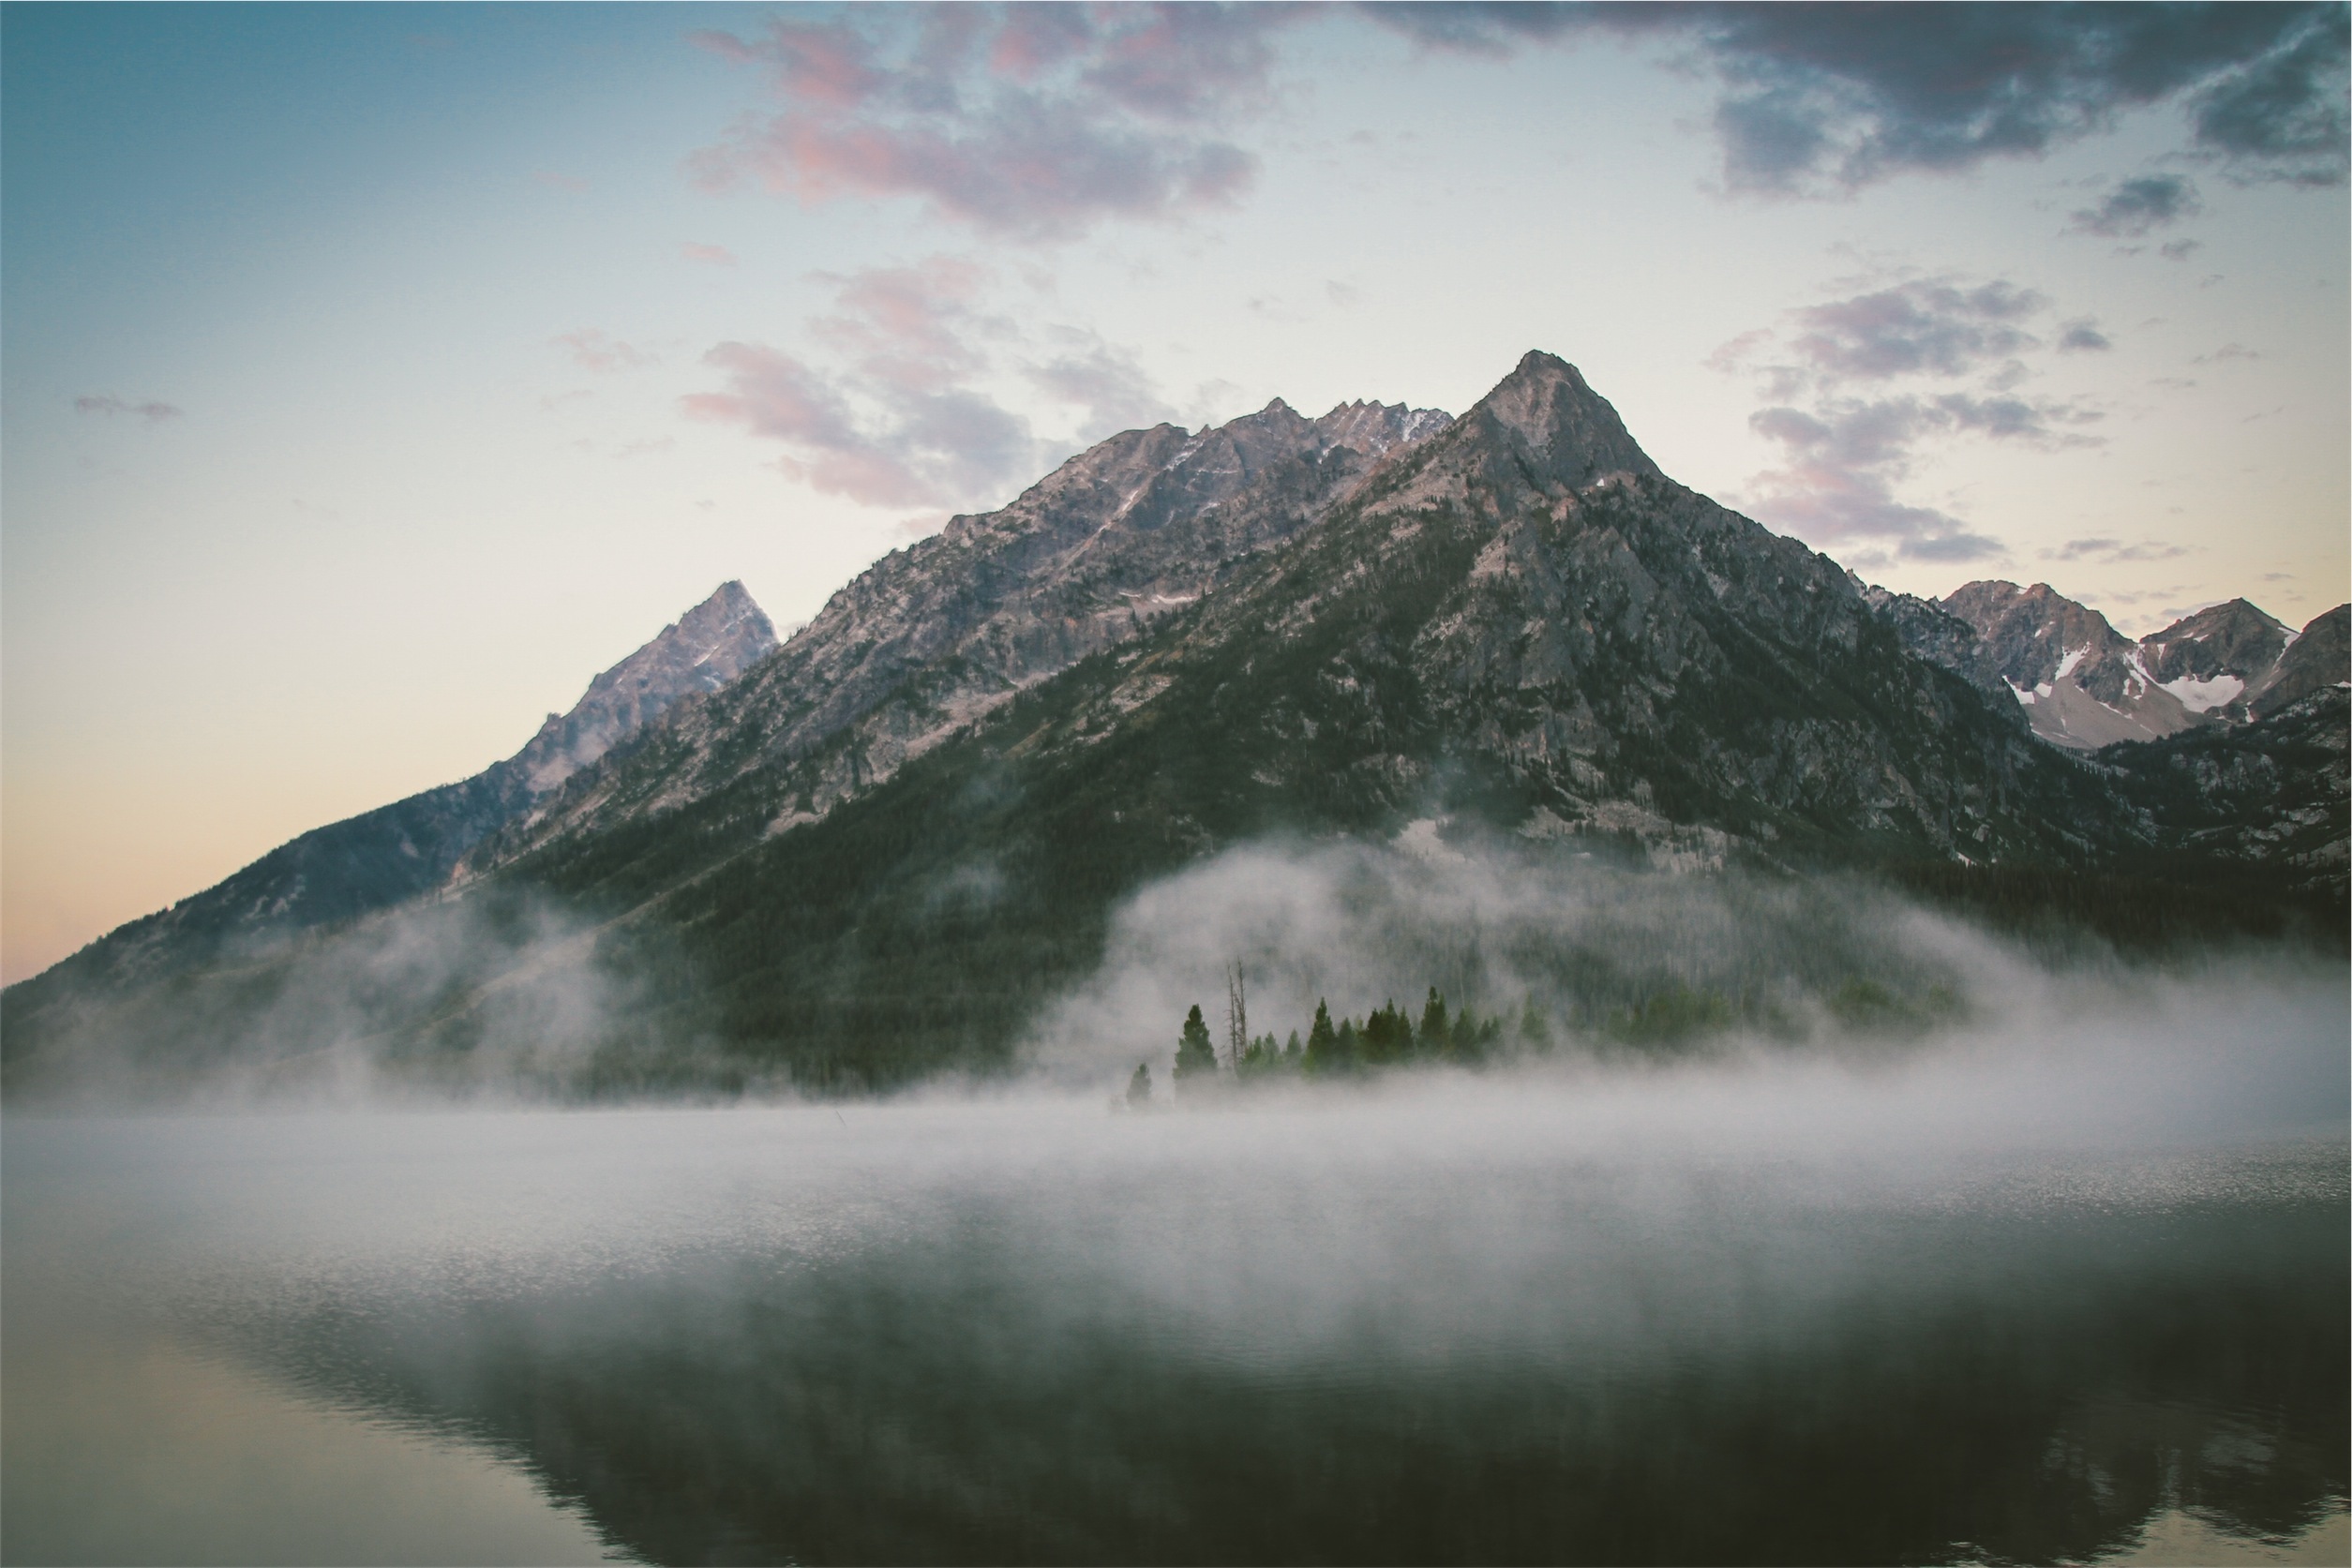
landscape, water, nature, wilderness, mountain, snow, cloud, sky, fog, sunrise, mist, sunlight, morning, hill, lake, dawn, mountain range, reflection, weather, island, fjord, clouds, mountains, alps, cliffs, peaks, loch, landform, geographical feature, atmospheric phenomenon, mountainous landforms